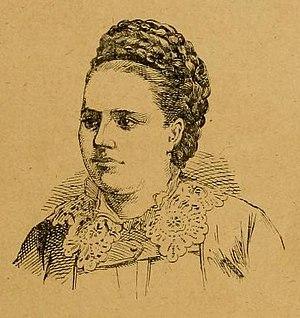
Portrait de la chanteuse Rosa Bordas âgée de 38 ans.
Rosalie Martin, épouse Bordas, née le 26 février 1840 à Monteux où elle est morte le 30 mai 1901, est une chanteuse populaire à la fin du Second Empire, et en 1871 durant la Commune de Paris.
Rosalie Martin, épouse Bordas, née le 26 février 1840 à Monteux où elle est morte le 30 mai 1901, est une chanteuse populaire à la fin du Second Empire, et en 1871 durant la Commune de Paris.